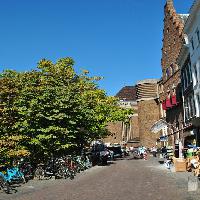
Weather: sun or clear